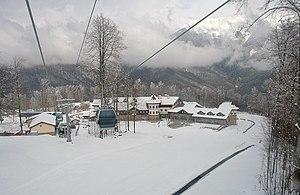
Les dix épreuves de ski alpin aux Jeux olympiques d'hiver de 2014 ont lieu du 9 au 22 février 2014 dans la station Rosa Khutor à Krasnaïa Poliana en Russie.
Les dix épreuves de ski acrobatique aux Jeux olympiques d'hiver de 2014 ont lieu du 6 au 21 février 2014 au parc extrême Rosa Khutor à Krasnaïa Poliana en Russie.
Rosa Khutor, en russe Роза Хутор est une station de ski située dans le complexe de Krasnaïa Poliana en Russie. La première tranche du complexe a été inaugurée le 15 décembre 2010 en présence du représentant du gouvernement Dmitri Kozak. La coupe du monde de ski alpin s'y est tenue en février 2012. Le Fonds mondial pour la nature a certifié la conformité de la station en fonction des exigences environnementales en vigueur, mettant fin aux polémiques médiatiques d'avant le début des travaux qui ont débuté en 2007.